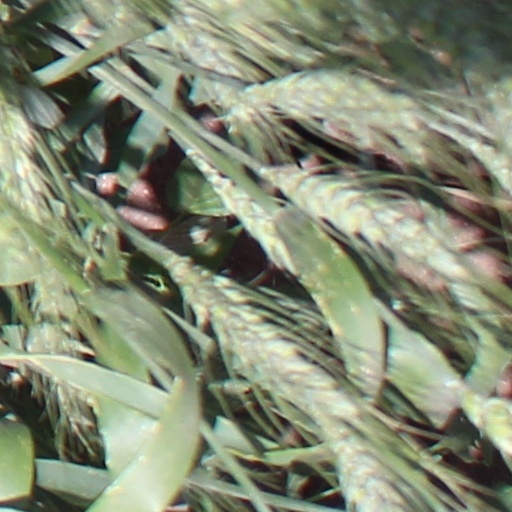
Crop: wheat